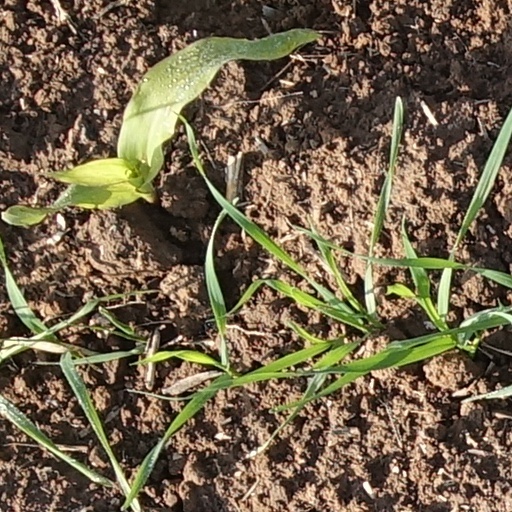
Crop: wheat